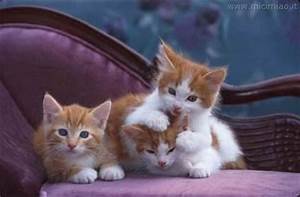
Label: gatto